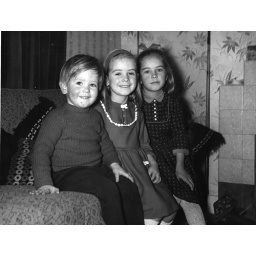
At our house in Mitcham, about 1969. My brother had apparently fallen off his bike and hurt his face.